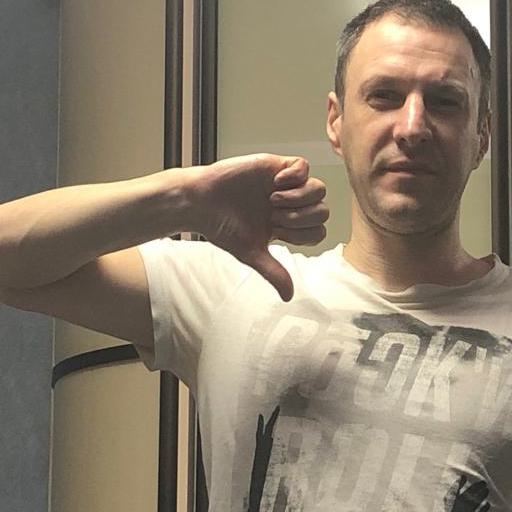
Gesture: dislike